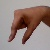
The image shows a hand gesture representing the letter 'Q' in Indian Sign Language.